Armenian nobility

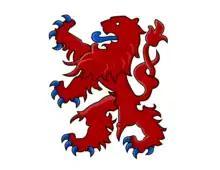
Emblem of the Rubenid royal family

The early Armenian historians mention various Armenian noble houses during different periods of Armenian history. Sometimes their number is mentioned to be ninety, yet at other times it reaches up to three hundred. Certainly, the number of the Armenian noble houses did change in the course of time as the aristocratic class was itself subject to flux.